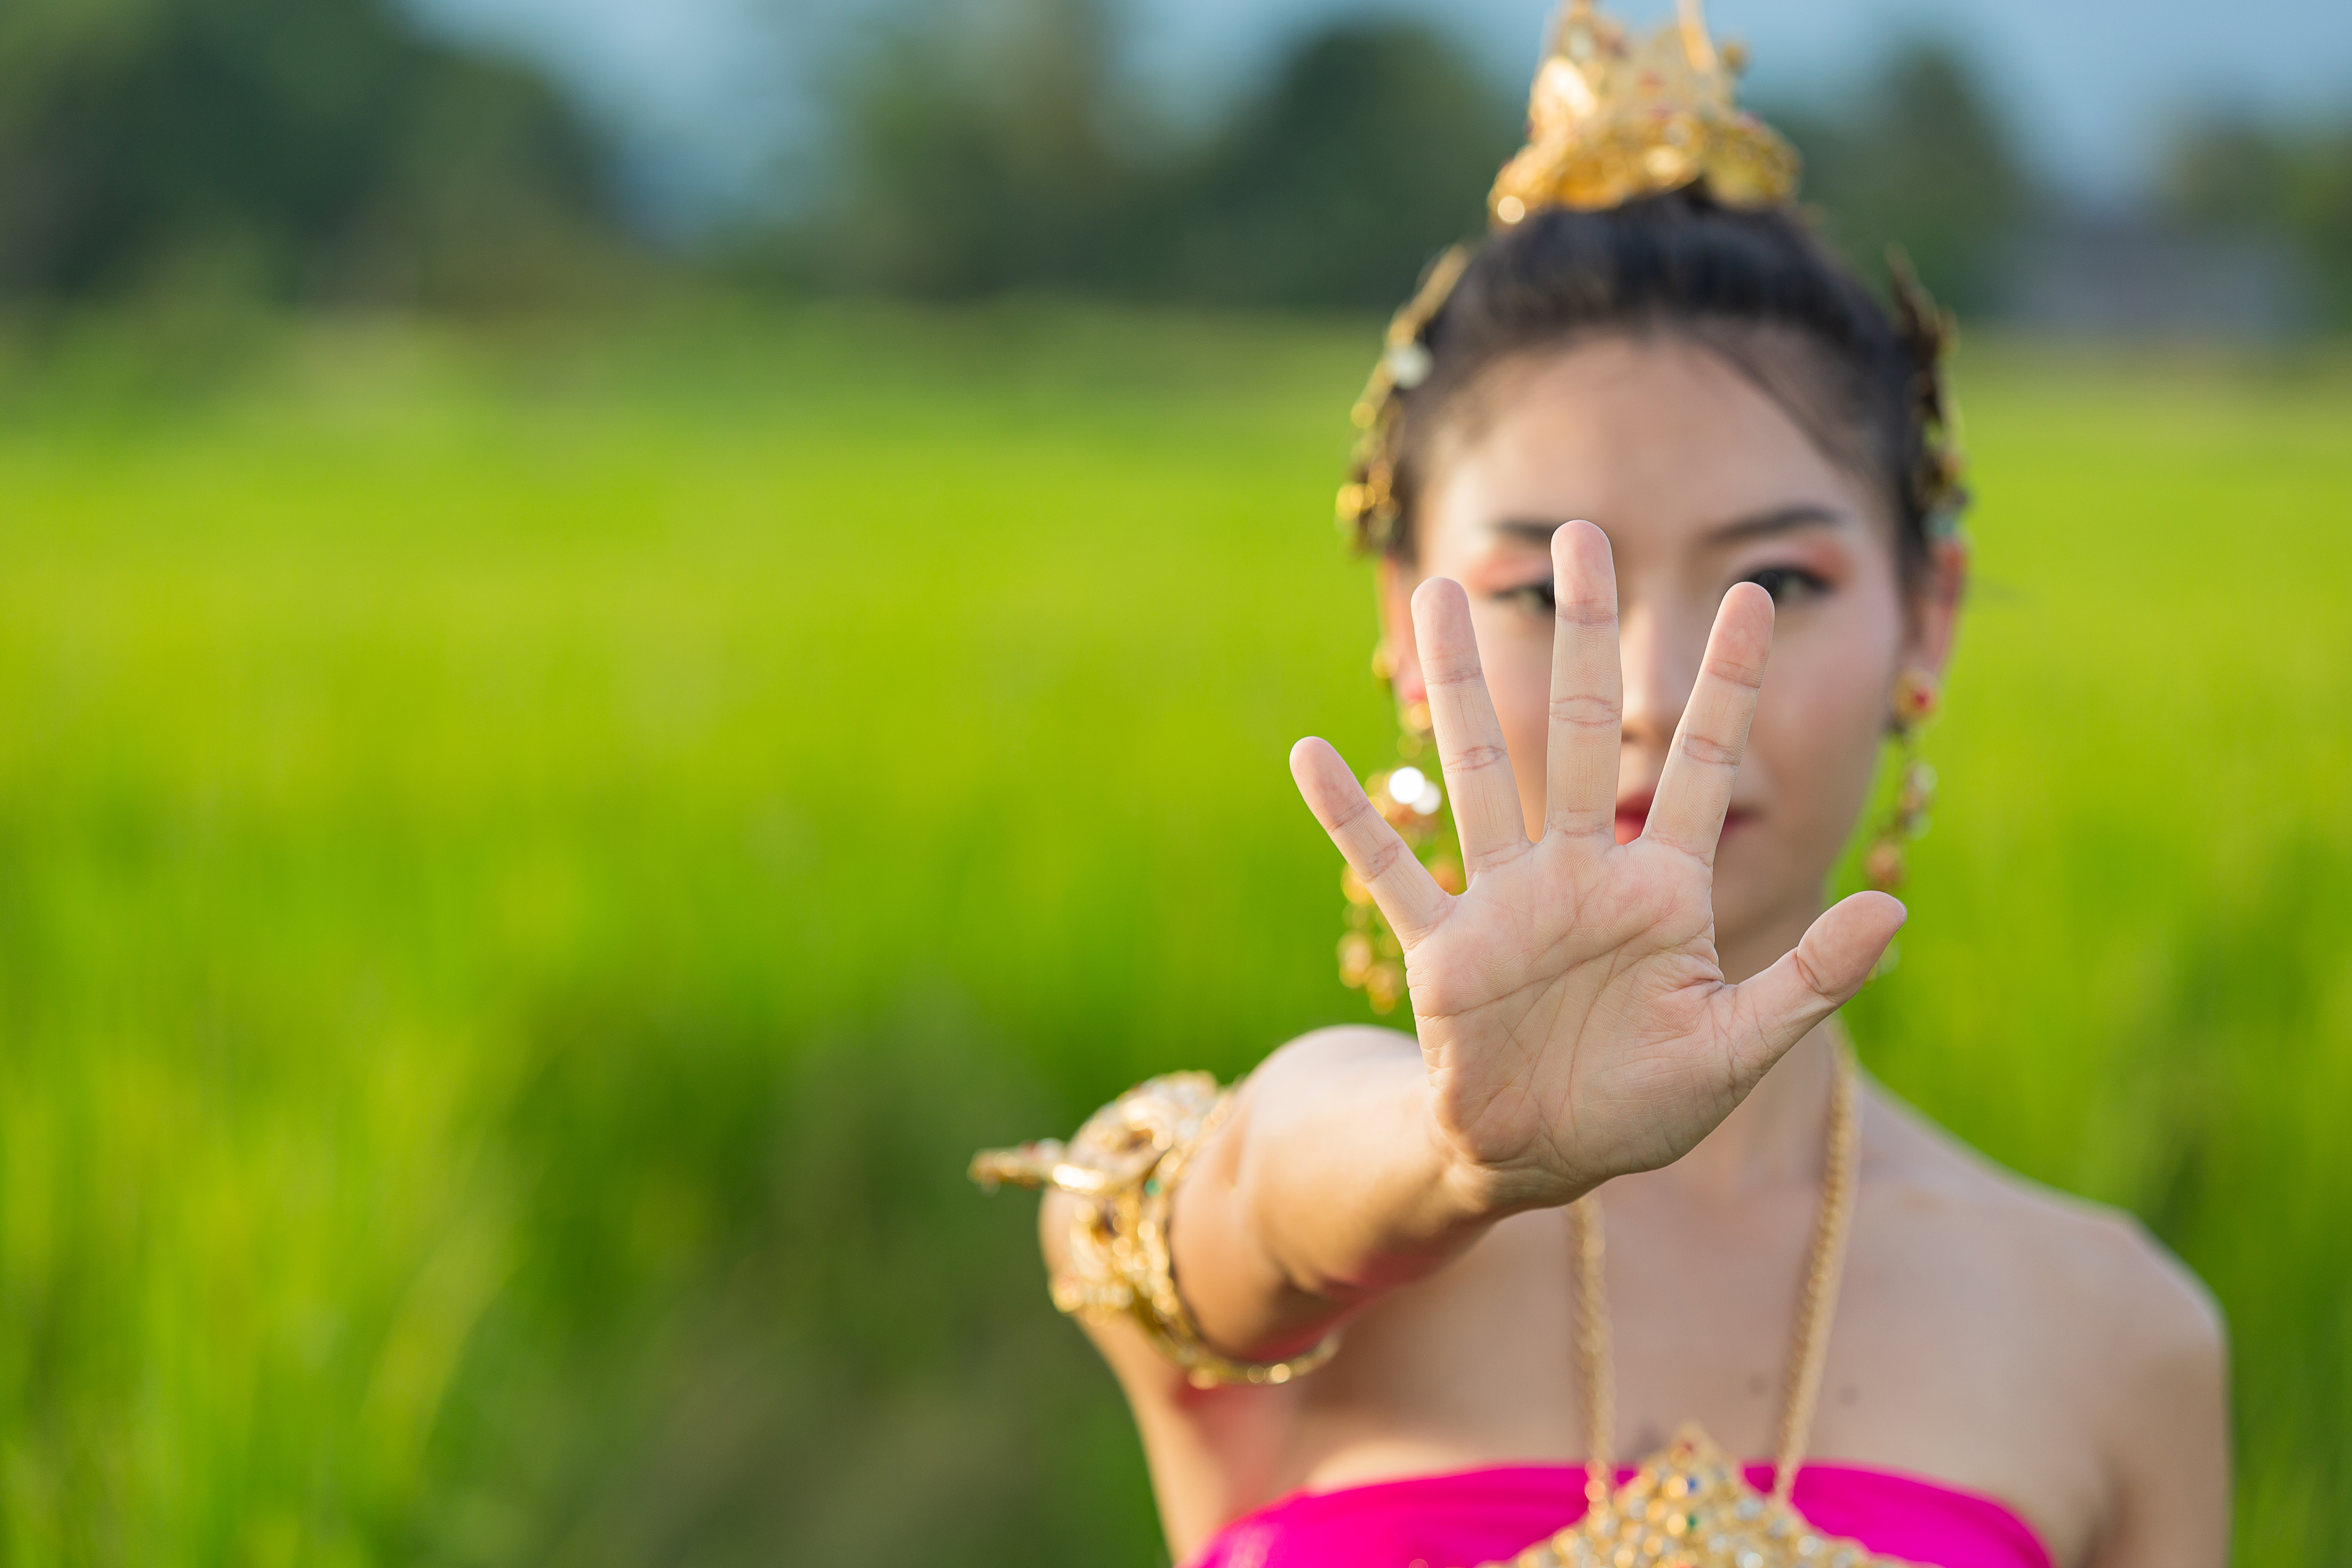
human, smiling, pretty, costume, woman, female, portrait, model, uniform, thai, formal, tender, ornament, silk, elegant, outfit, charming, buddhist, tradition, attractive, nice, cheerful, enchantress, girl, gold, flower, asian girl, face, national, glamour, happy, dressing, eye contact, pose, looking, lady, angel, clothing, wearing, asian woman, smile, cute, single, proud, fashion, fabric, nature, vintage, jewellery, young, People in nature, grass, green, yellow, skin, beauty, summer, child, fun, dandelion, meadow, spring, sunlight, lip, grass family, hand, photography, finger, close up, gesture, plant, grassland, pollen, photo shoot, toddler, lawn, liquid bubble